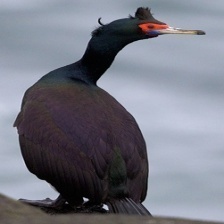
Species: RED FACED CORMORANT
Scientific name: PHALACROCORAX URILE